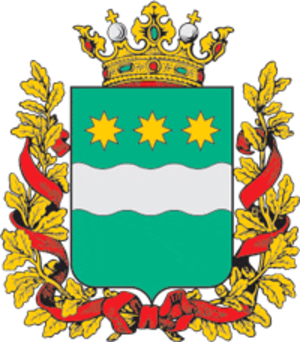
Ruslands føderale enheder / Liste over føderale enheder
Rusland er en føderation, som består af 85 føderale enheder af vidt forskellige størrelser og indbyggerantal. Opbygningen er i hovedsagen en videreførelse af systemet, der eksisterede i Sovjetunionen. Da den nuværende russiske forfatning blev vedtaget i 1993, var der 89 enheder; nogle af disse er siden blevet slået sammen, så der nu er 85 enheder. Der er planer om flere sammenlægninger i fremtiden. Enhederne betegnes enten som en republik, oblast, kraj, autonom oblast, autonom okrug eller føderal by, men har i teorien samme grad af selvstyre. Hver af disse enheder har deres egen leder, deres eget lokale parlament samt to repræsentanter i føderationsparlamentets førstekammer Føderationsrådet.